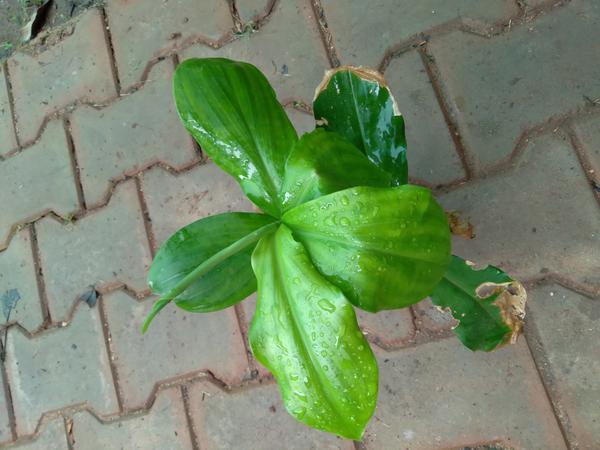
Plant: Insulin